Ginny Hawker and Tracy Schwarz

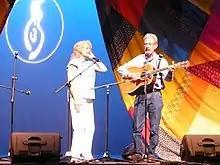
Ginny Hawker and Tracy Schwarz performing in 2009

Ginny Hawker (born April 22, 1940) and Tracy Schwarz (November 13, 1938 – March 29, 2025) were an American husband-and-wife folk music duo known for performing traditional music from the early American canon of bluegrass, gospel, and old time music. The duo, however, on occasion did record original songs and music by contemporary songwriters. Hawker continues to live in the small village of Tanner, West Virginia. Tracy Schwarz was a member of the New Lost City Ramblers.